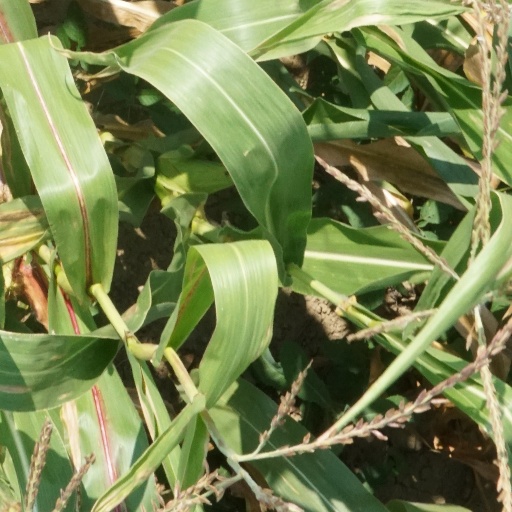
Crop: maize; corn